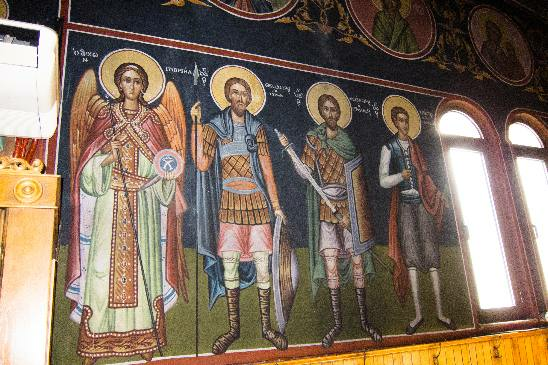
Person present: Yes